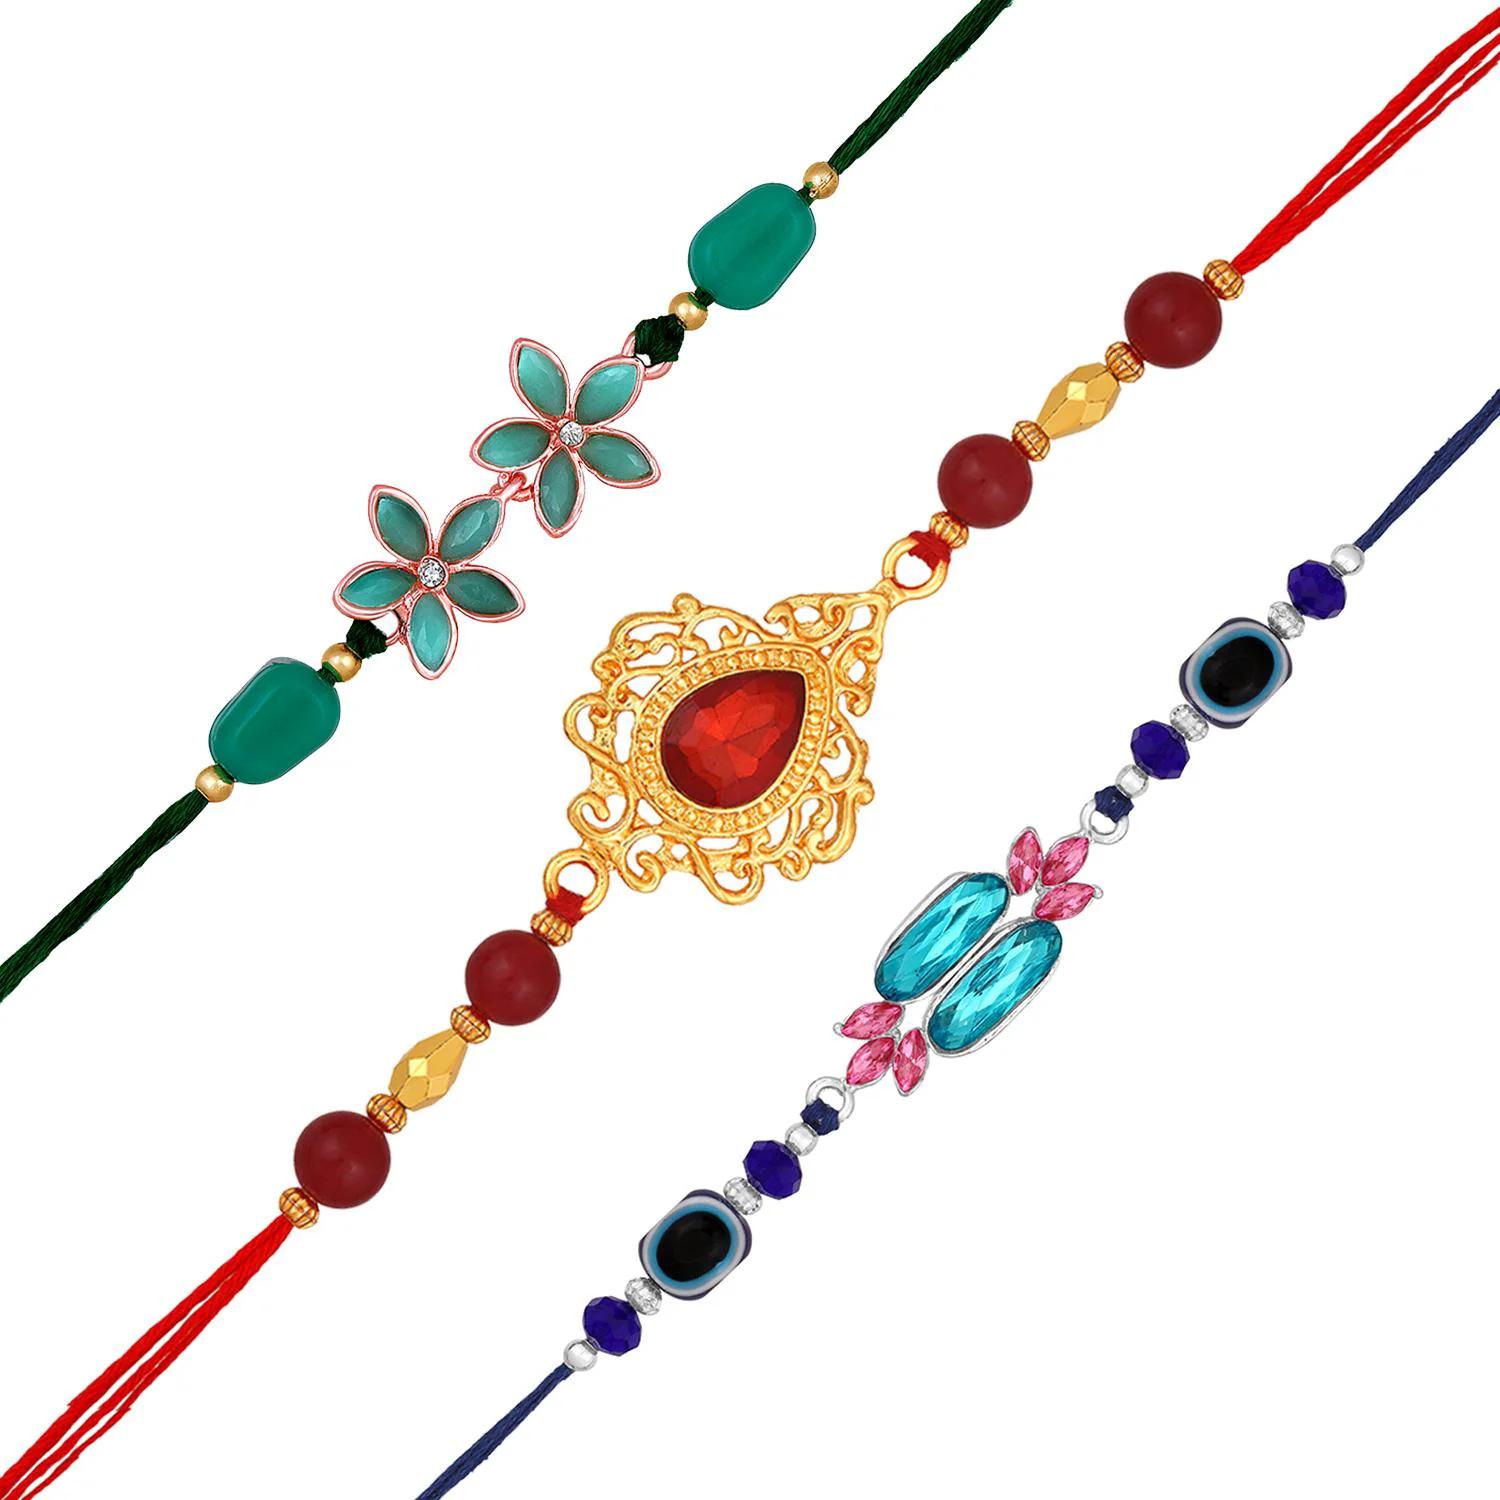
 Mahi Combo of 3 Fancy Rakhis with Multicolor Crystals for Brother, Bhai, Bro (RCO1105722M)
Type: Rakhis
Brand: Mahi
Price: Rs. 339
 Celebrate Raksha Bandhan with our exquisitely crafted Rakhi, designed to strengthen the bond between siblings. This traditional Rakhi features intricate beadwork and durable thread, ensuring it stands the test of time. Handmade with care, each Rakhi is a unique and meaningful gift for your brother. Each Rakhi carries heartfelt blessings and good wishes for your brother's well-being and success. Celebrates the bond of love and protection between siblings, a cherished tradition in Indian culture.
Features: The Rakhi is adorned with vibrant colors and attractive embellishments that add a touch of elegance to the celebration.,Content in Box : 3 Rakhis ; Cultural Significance: This beautiful Rakhi will acknowledge your love for Your Brother with the promise that your bond with him will grow stronger as time goes on.,Vibrant Colors: Adding bright and playful colors to the celebration will make it stand out and make it more enjoyable. This Rakhi Combo comes with a Small Rakhi Greeting Card along with a few grams of Roli & Chawal,Celebrate the bond of love and protection with our exquisite Rakhis. Share the joy of Raksha Bandhan Festival with this beautiful Rakhi, a token of love, protection and blessings.,Adjustable Size and Easy to tie: Designed to fit wrists of all sizes. It is simple and easy to tie the Rakhi securely and effortlessly.
Included: 3 Rakhis